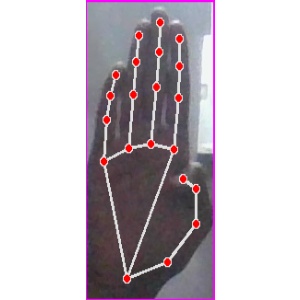
अक्षर: झ